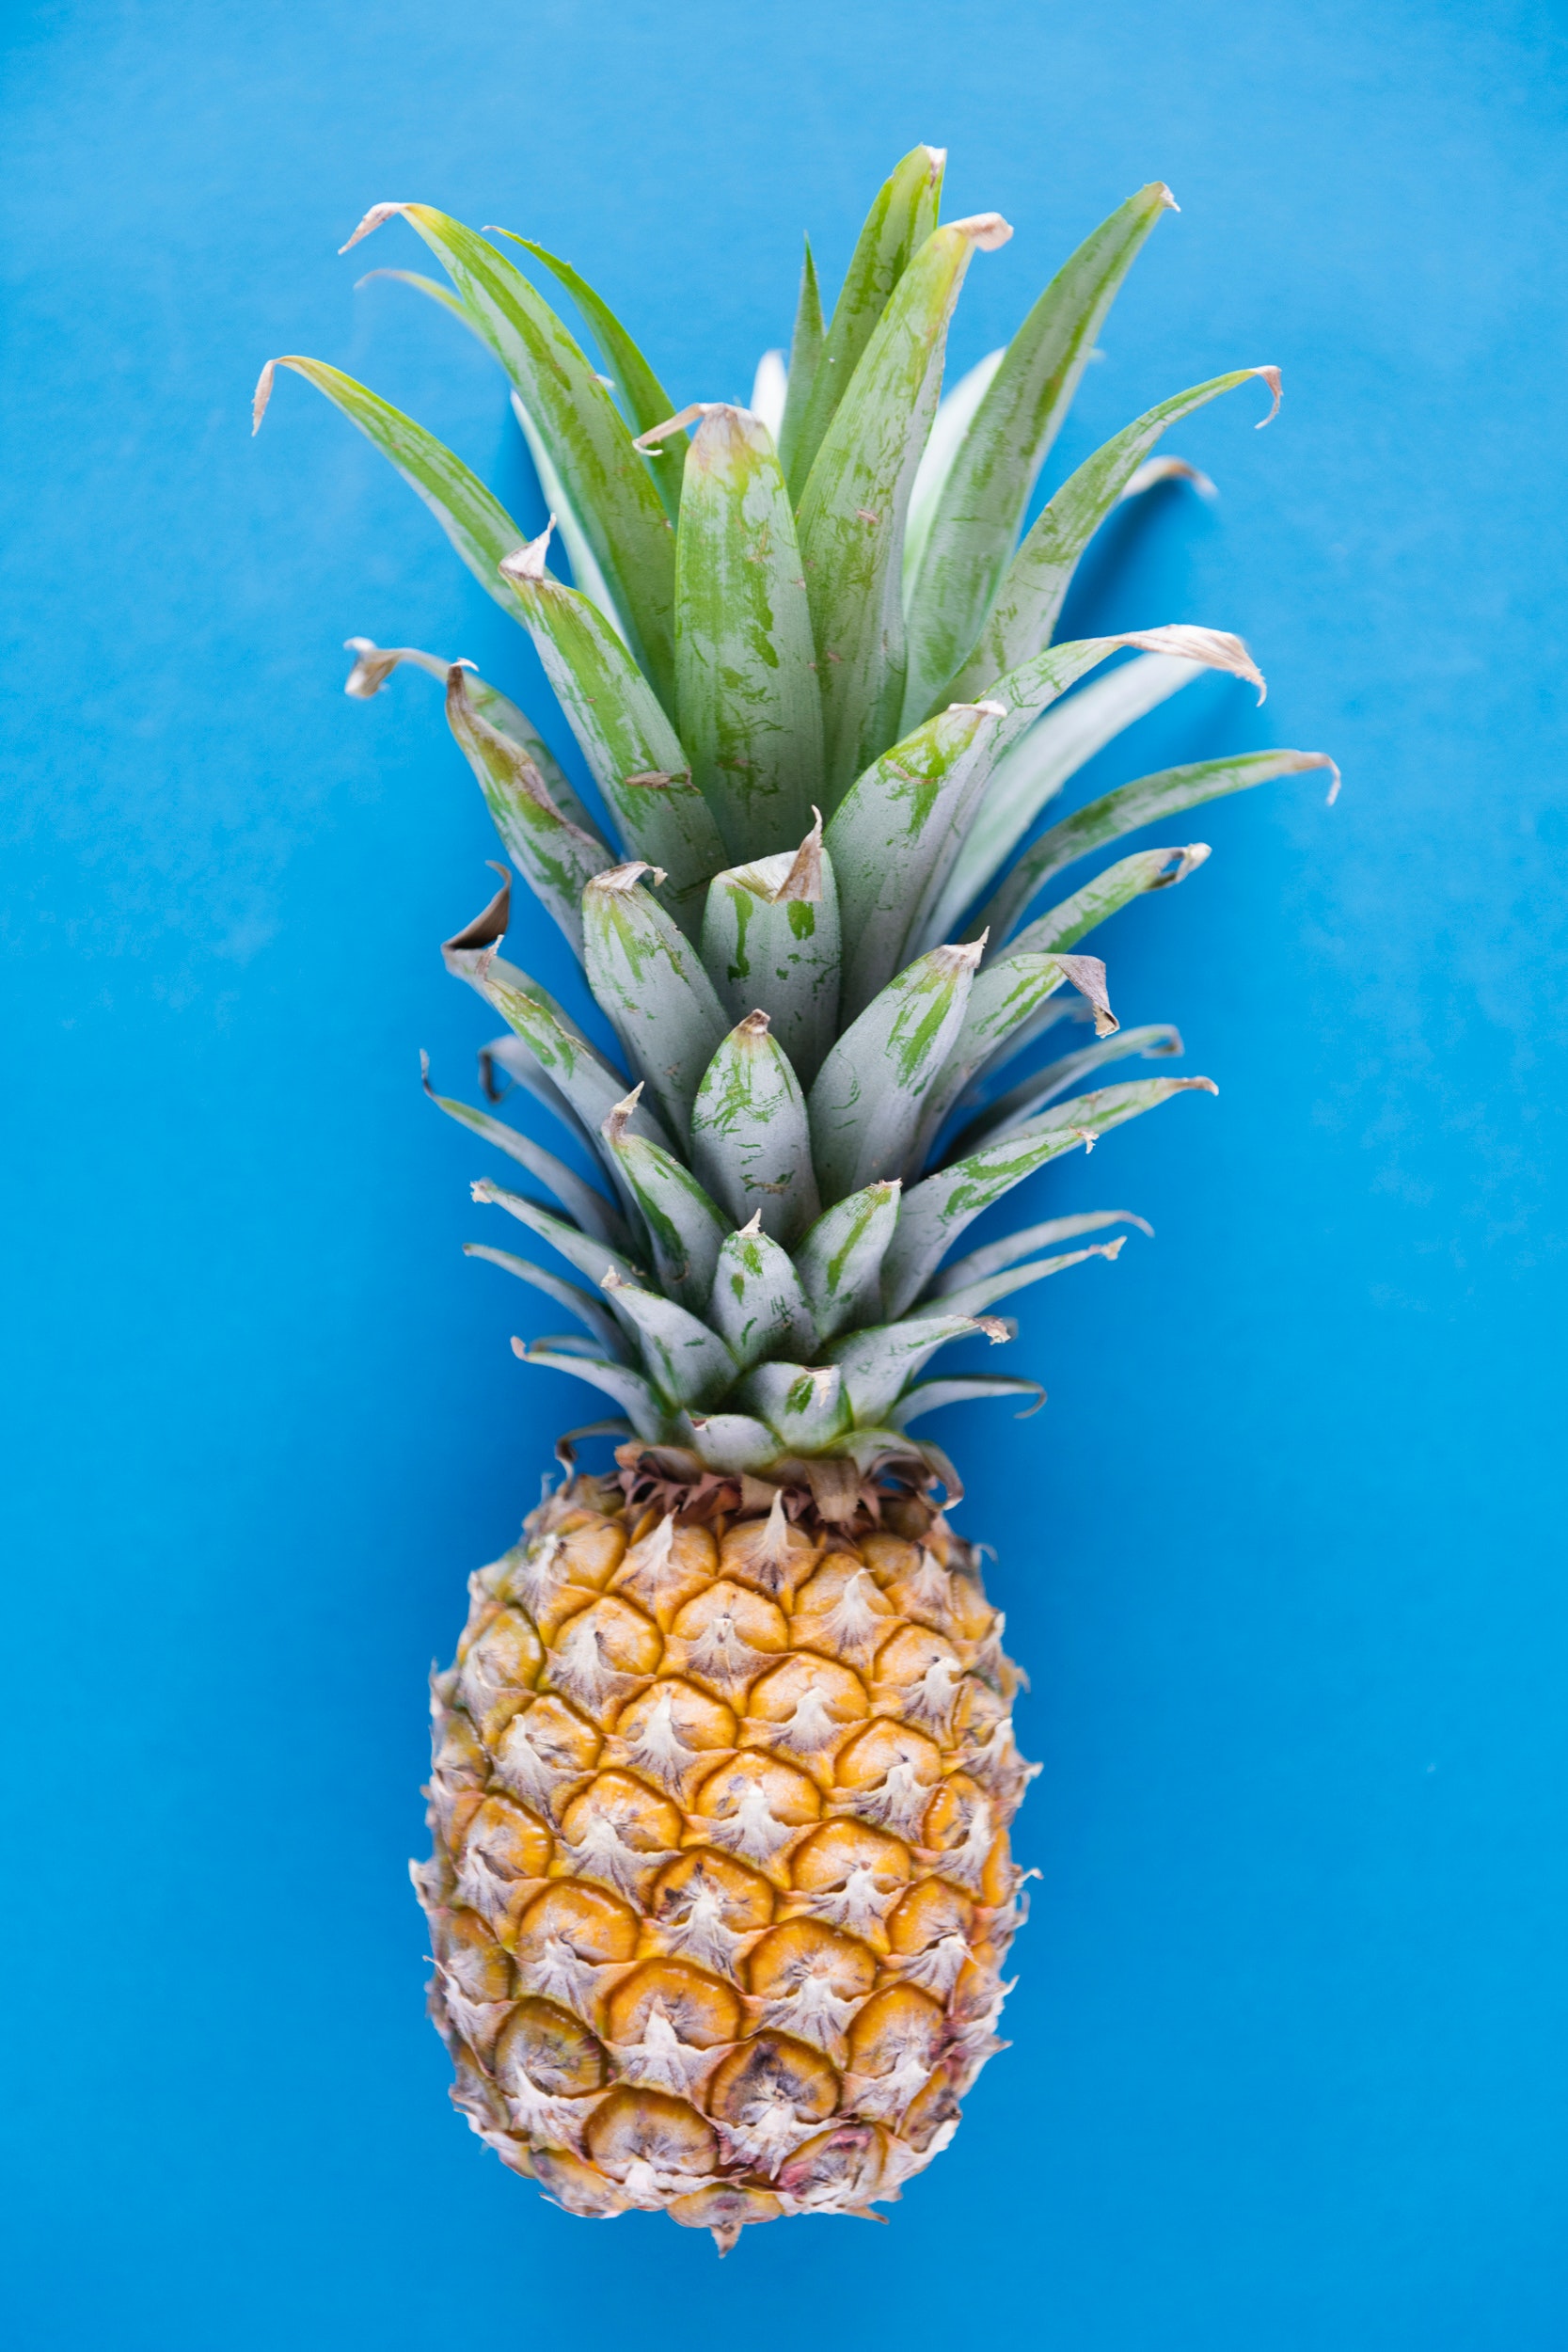
pineapple, ananas, fruit, plant, natural foods, bromeliaceae, food, flowering plant, produce